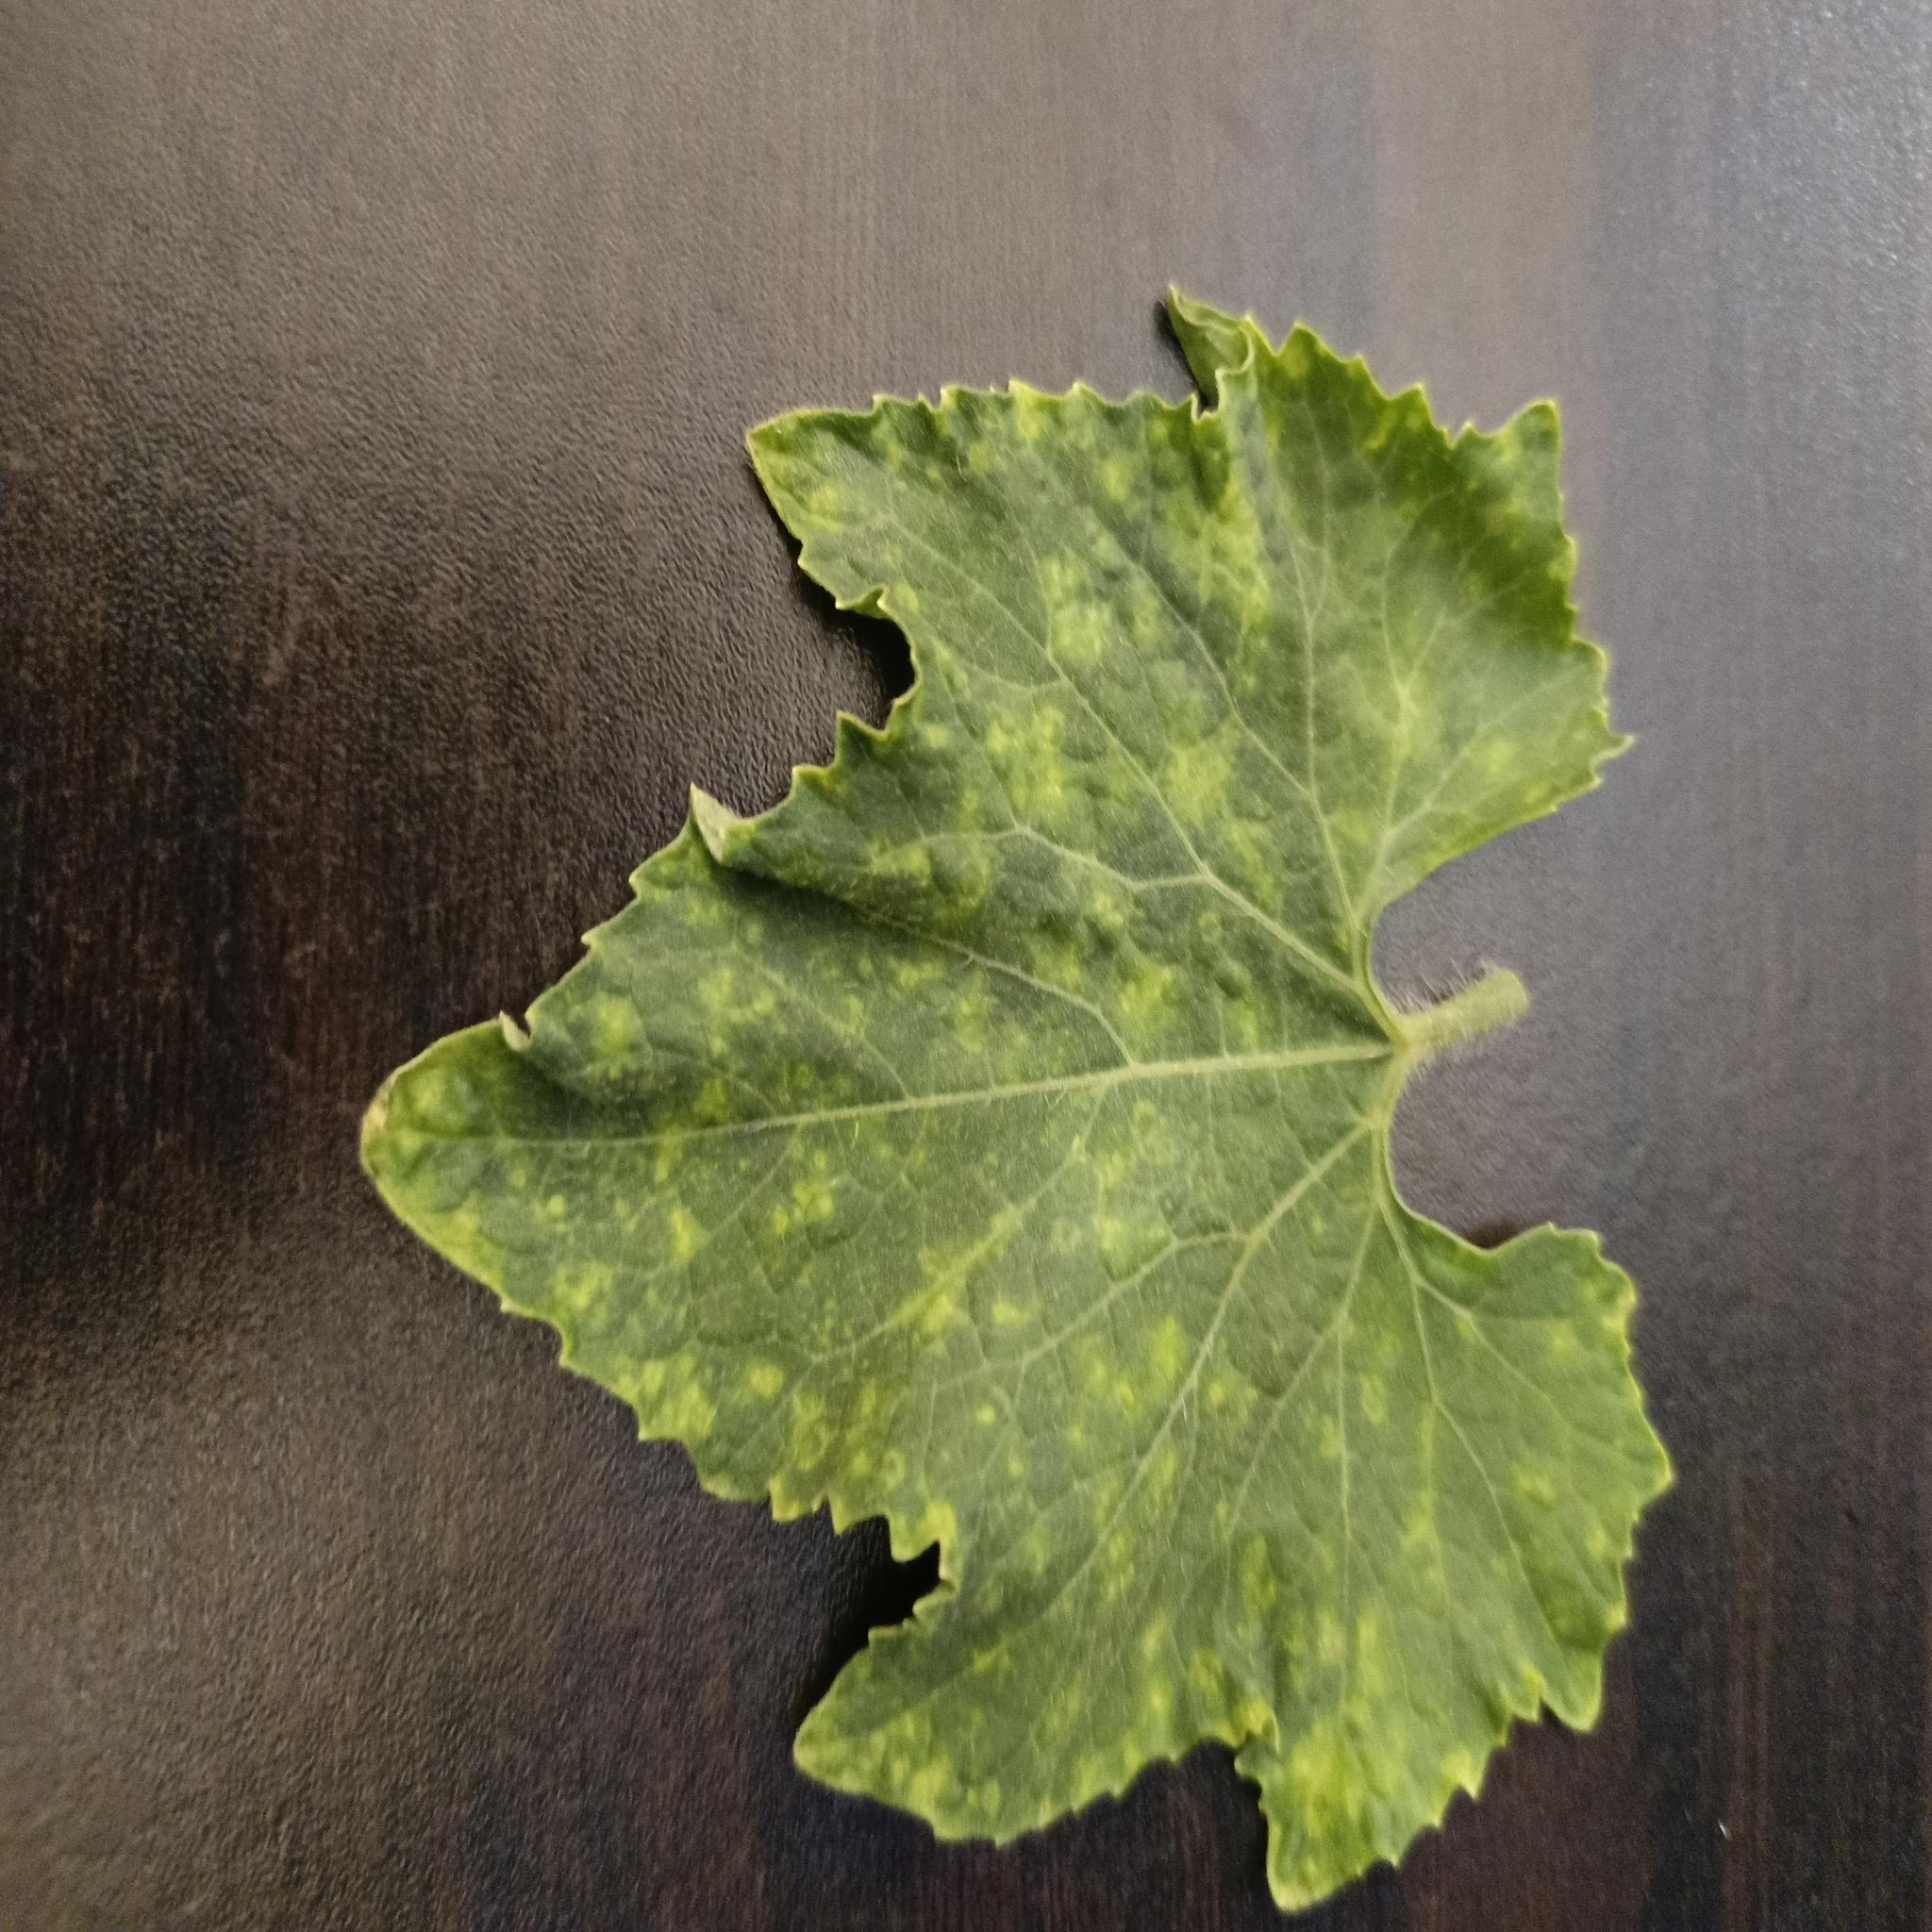
Label: Downy mildew